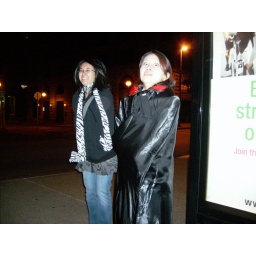
Halloween, waiting at the bus stop for a bus to take us to a haunted house in the ghetto...